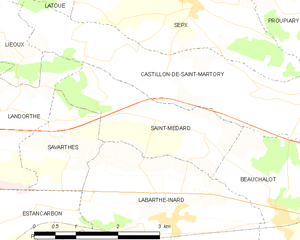
Saint-Médard est une commune française située dans le département de la Haute-Garonne, en région Occitanie.